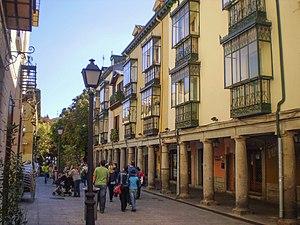
La 8ᵉ étape du Tour d'Espagne 2011 s'est déroulée le samedi 27 août 2011. Talavera de la Reina est la ville de départ et San Lorenzo de El Escorial est la ville d'arrivée. Il s'agit d'une étape de moyenne montagne sur 182 kilomètres.